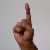
The image shows a hand gesture representing the letter 'D' in Indian Sign Language.